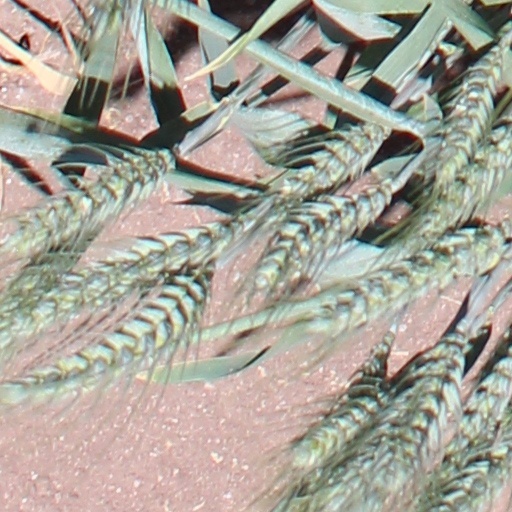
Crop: wheat